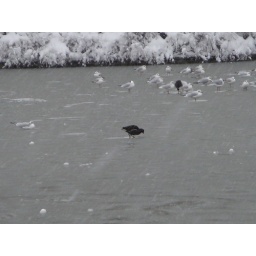
Birds walking on the frozen lake in Southwark Park